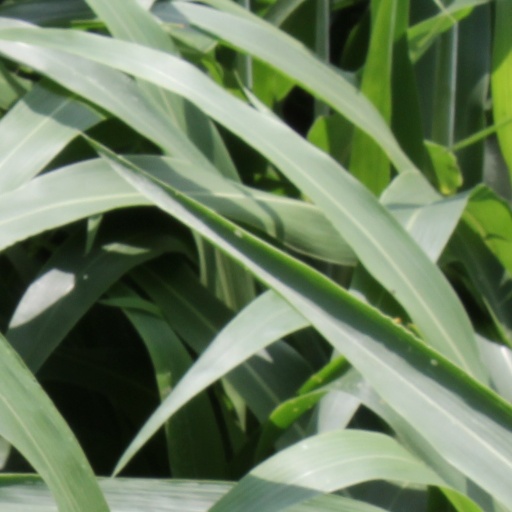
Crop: sorghum